Herrenberg

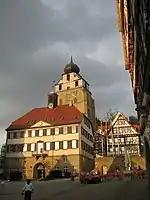
Town hall in front of the historical collegial church

Herrenberg has several hotels as well as accommodations in smaller guest houses in the Old Town. The Old Town has many restaurants including; Italian, Chinese, Indian, Greek, Mexican and German cuisine. There are also ice cream shops and cafes. The Stadtfest (town festival) is held annually in July. 25,000 people turn up for the town festival to celebrate, drink, and listen to the live music in the squares.